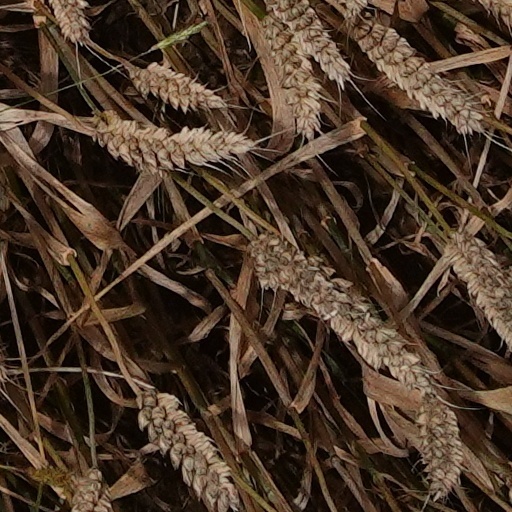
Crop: wheat